Kalevala

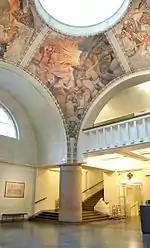
Entrance hall of the National Museum of Finland with Kalevala frescoes by Gallen-Kallela

Lemminkäinen, a handsome, arrogant and reckless seducer, is the son of . He has a close relationship with his mother, who revives him after he has been drowned in the river of Tuonela while pursuing the object of his romantic desires.